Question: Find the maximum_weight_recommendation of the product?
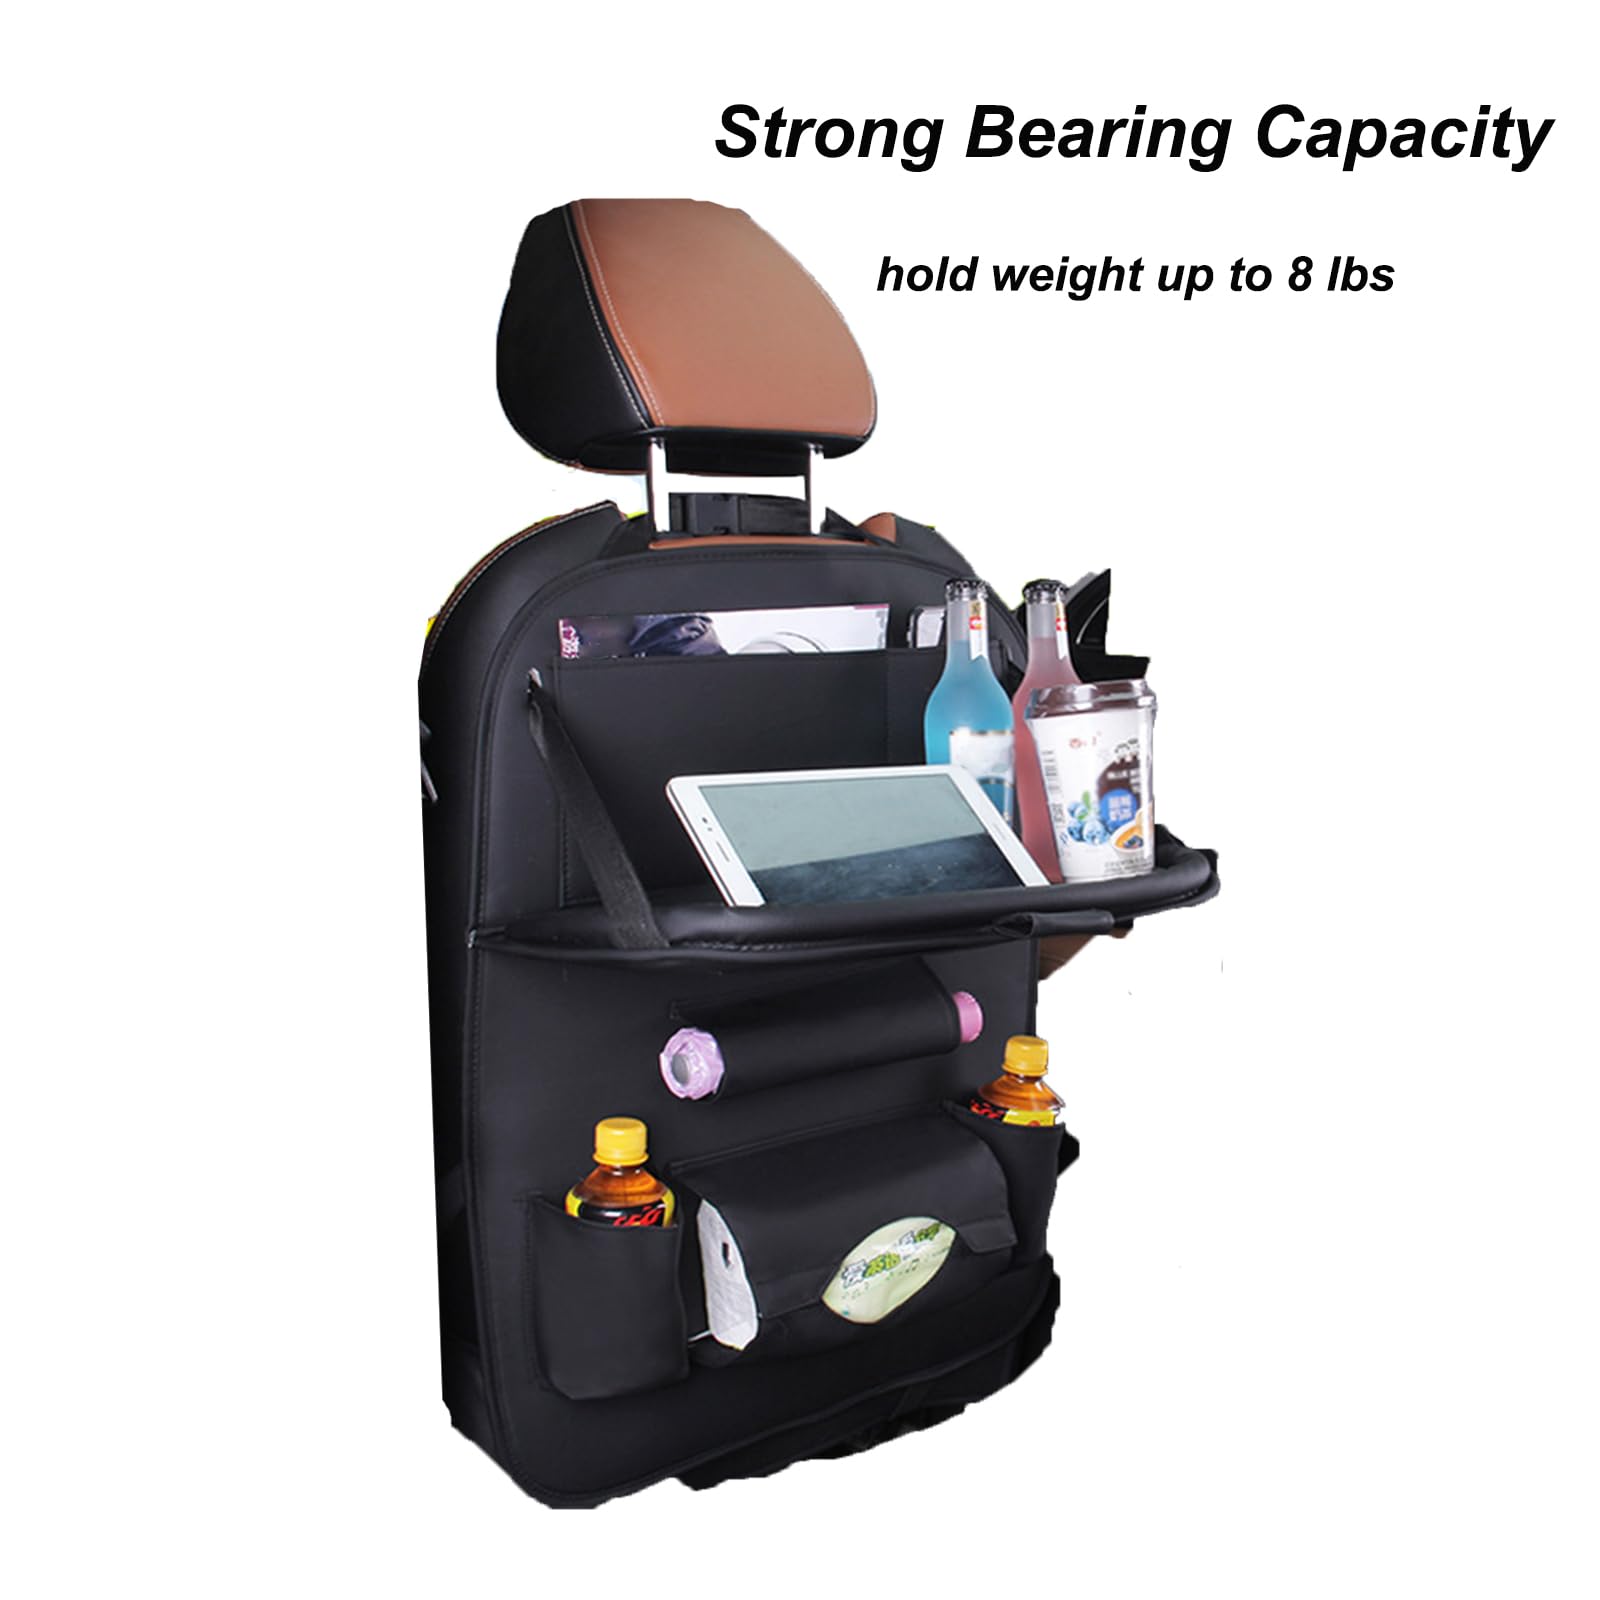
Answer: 8.0 pound